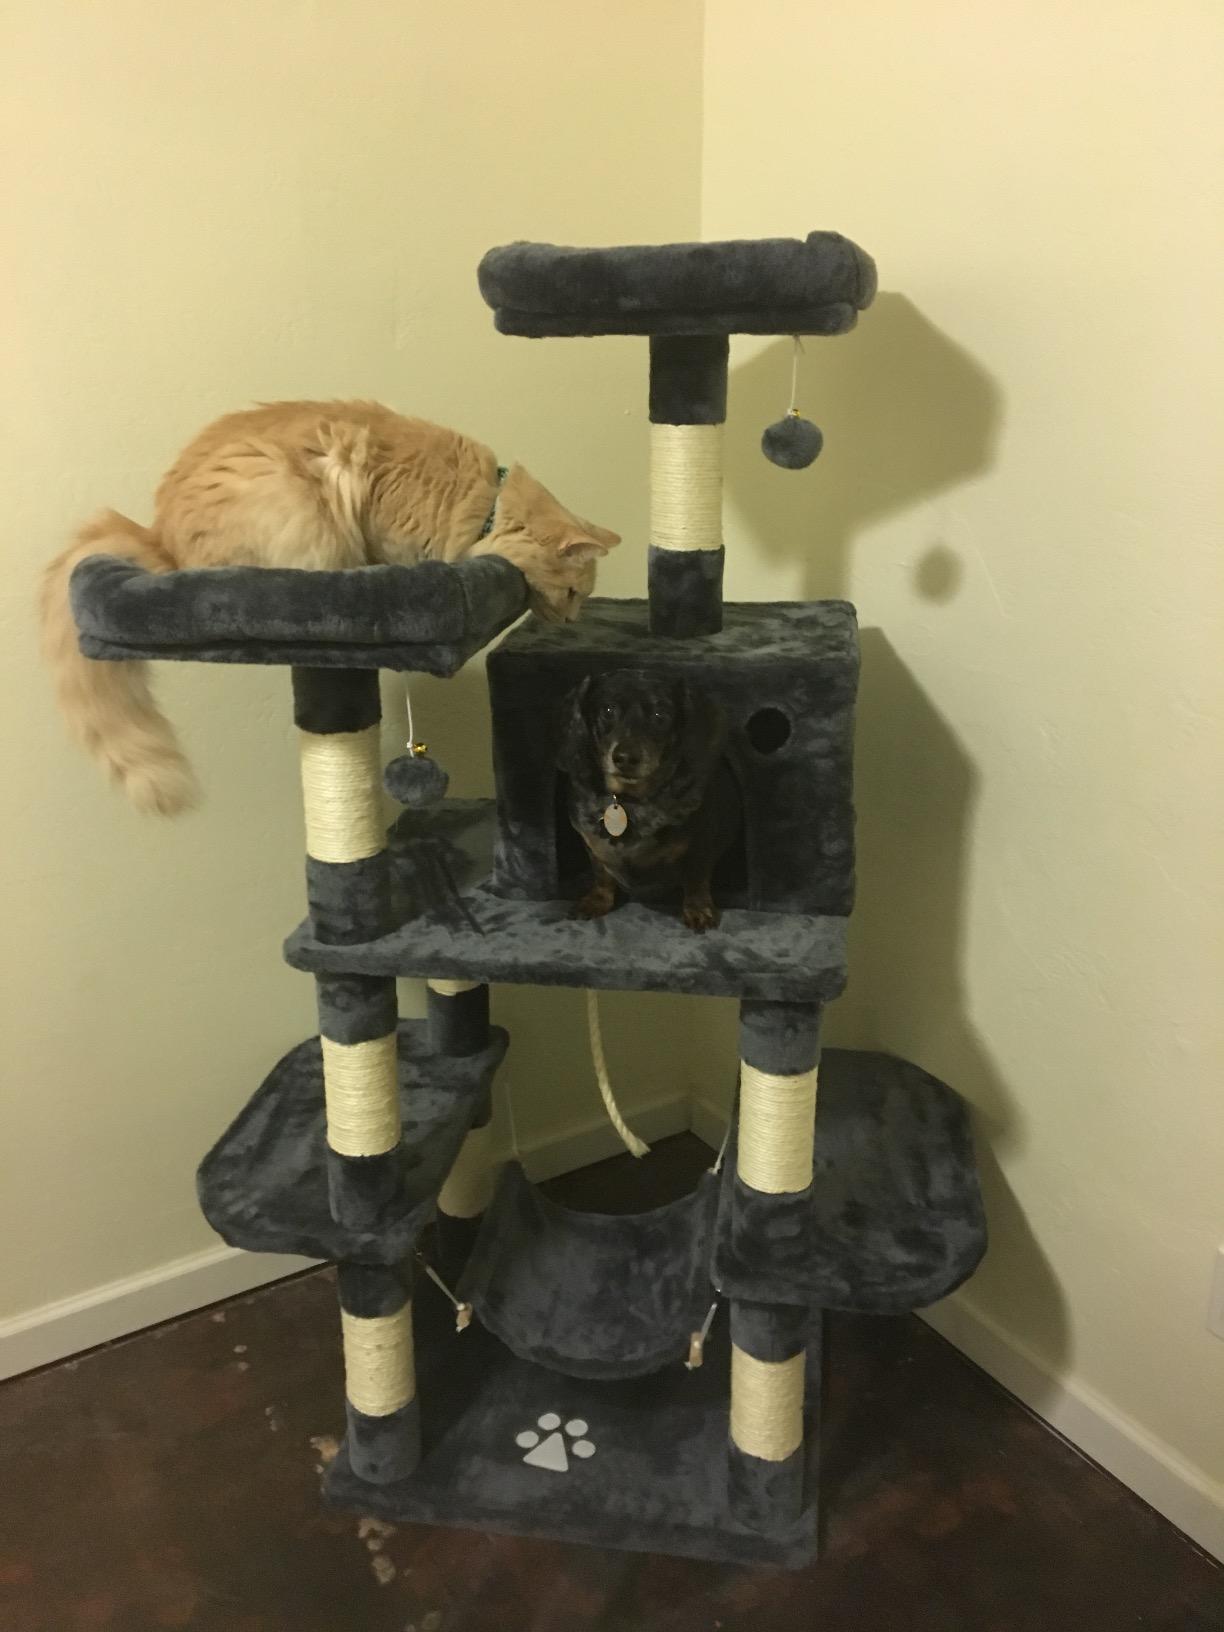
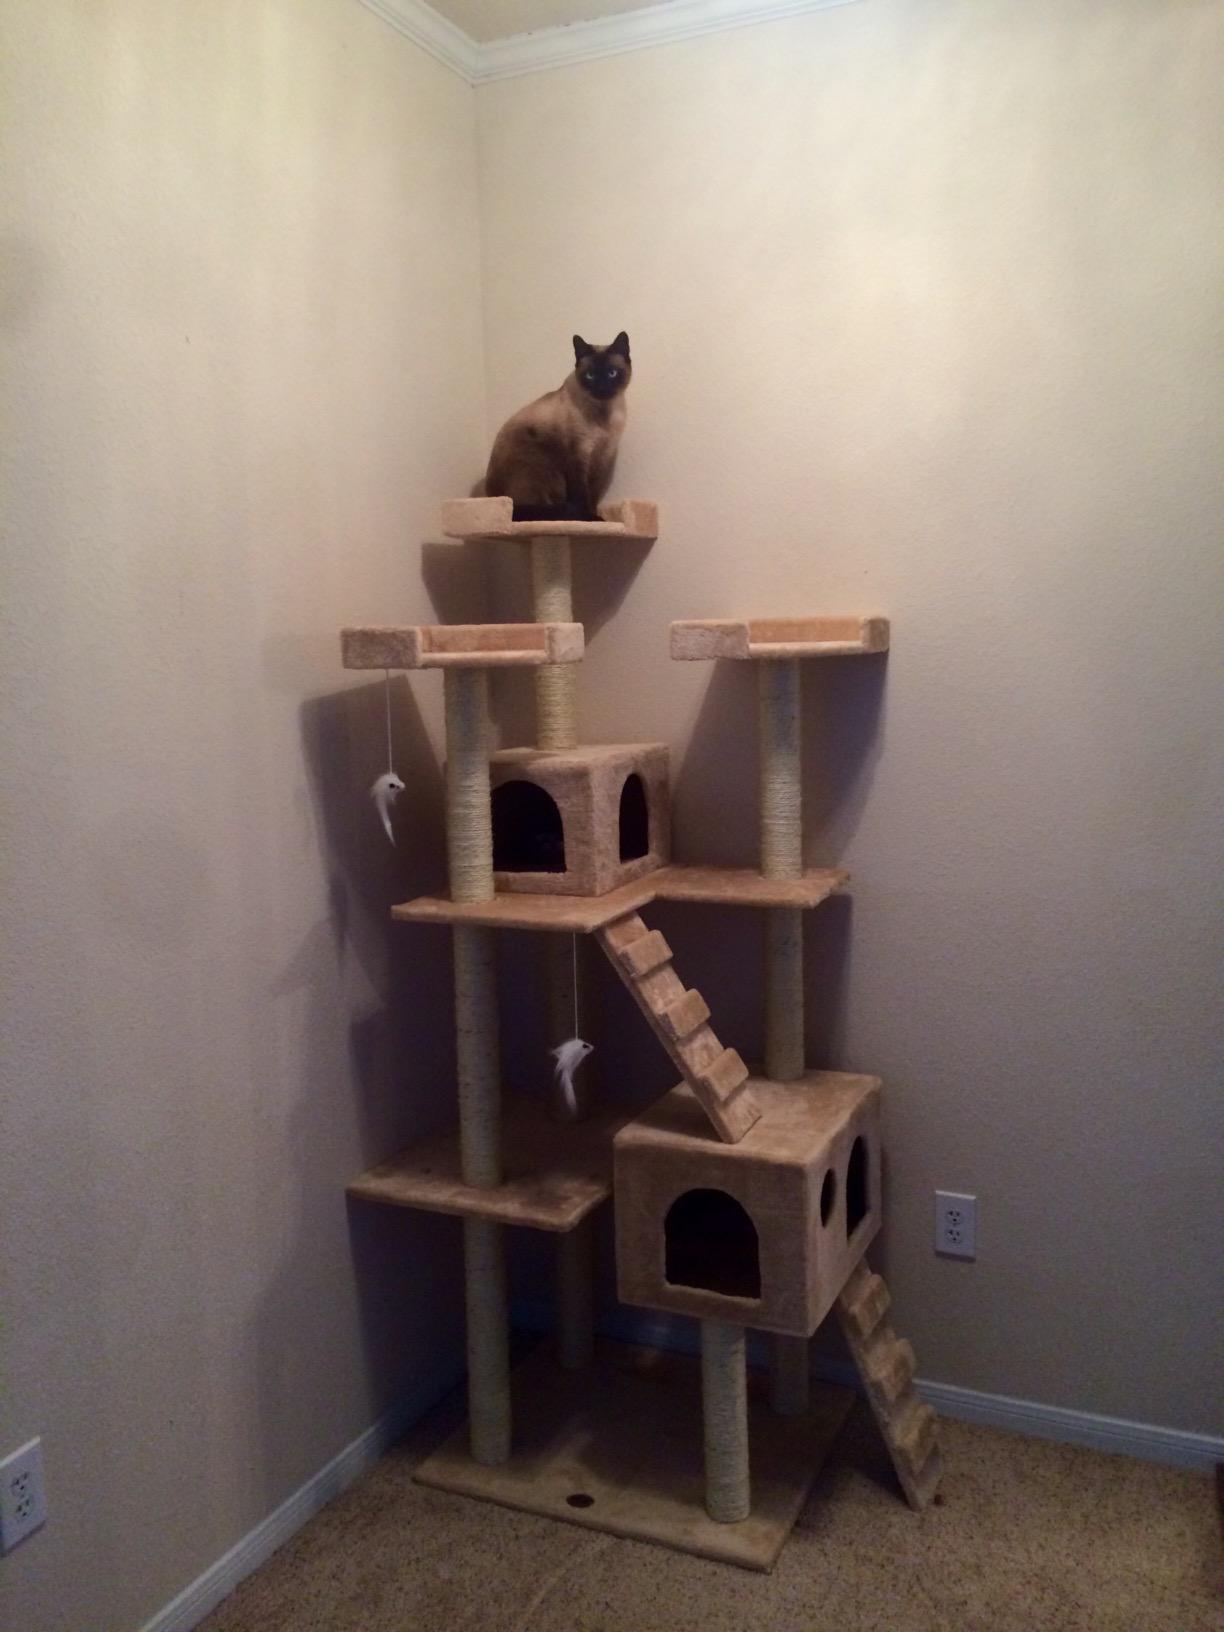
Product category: items_cat tree
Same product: no